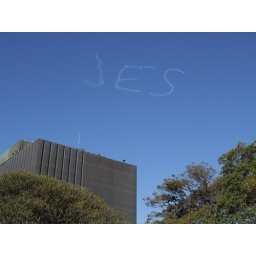
It's a sign in the sky